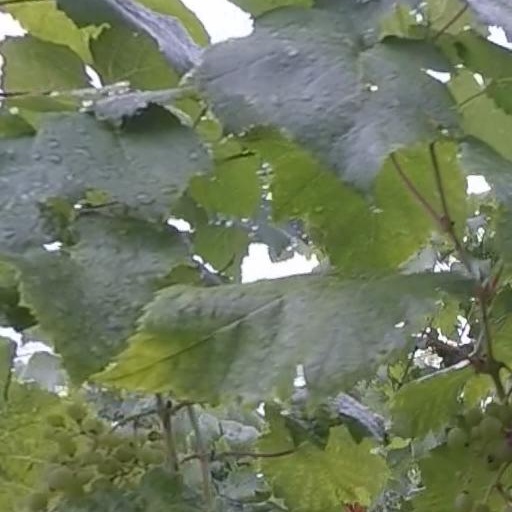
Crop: grape